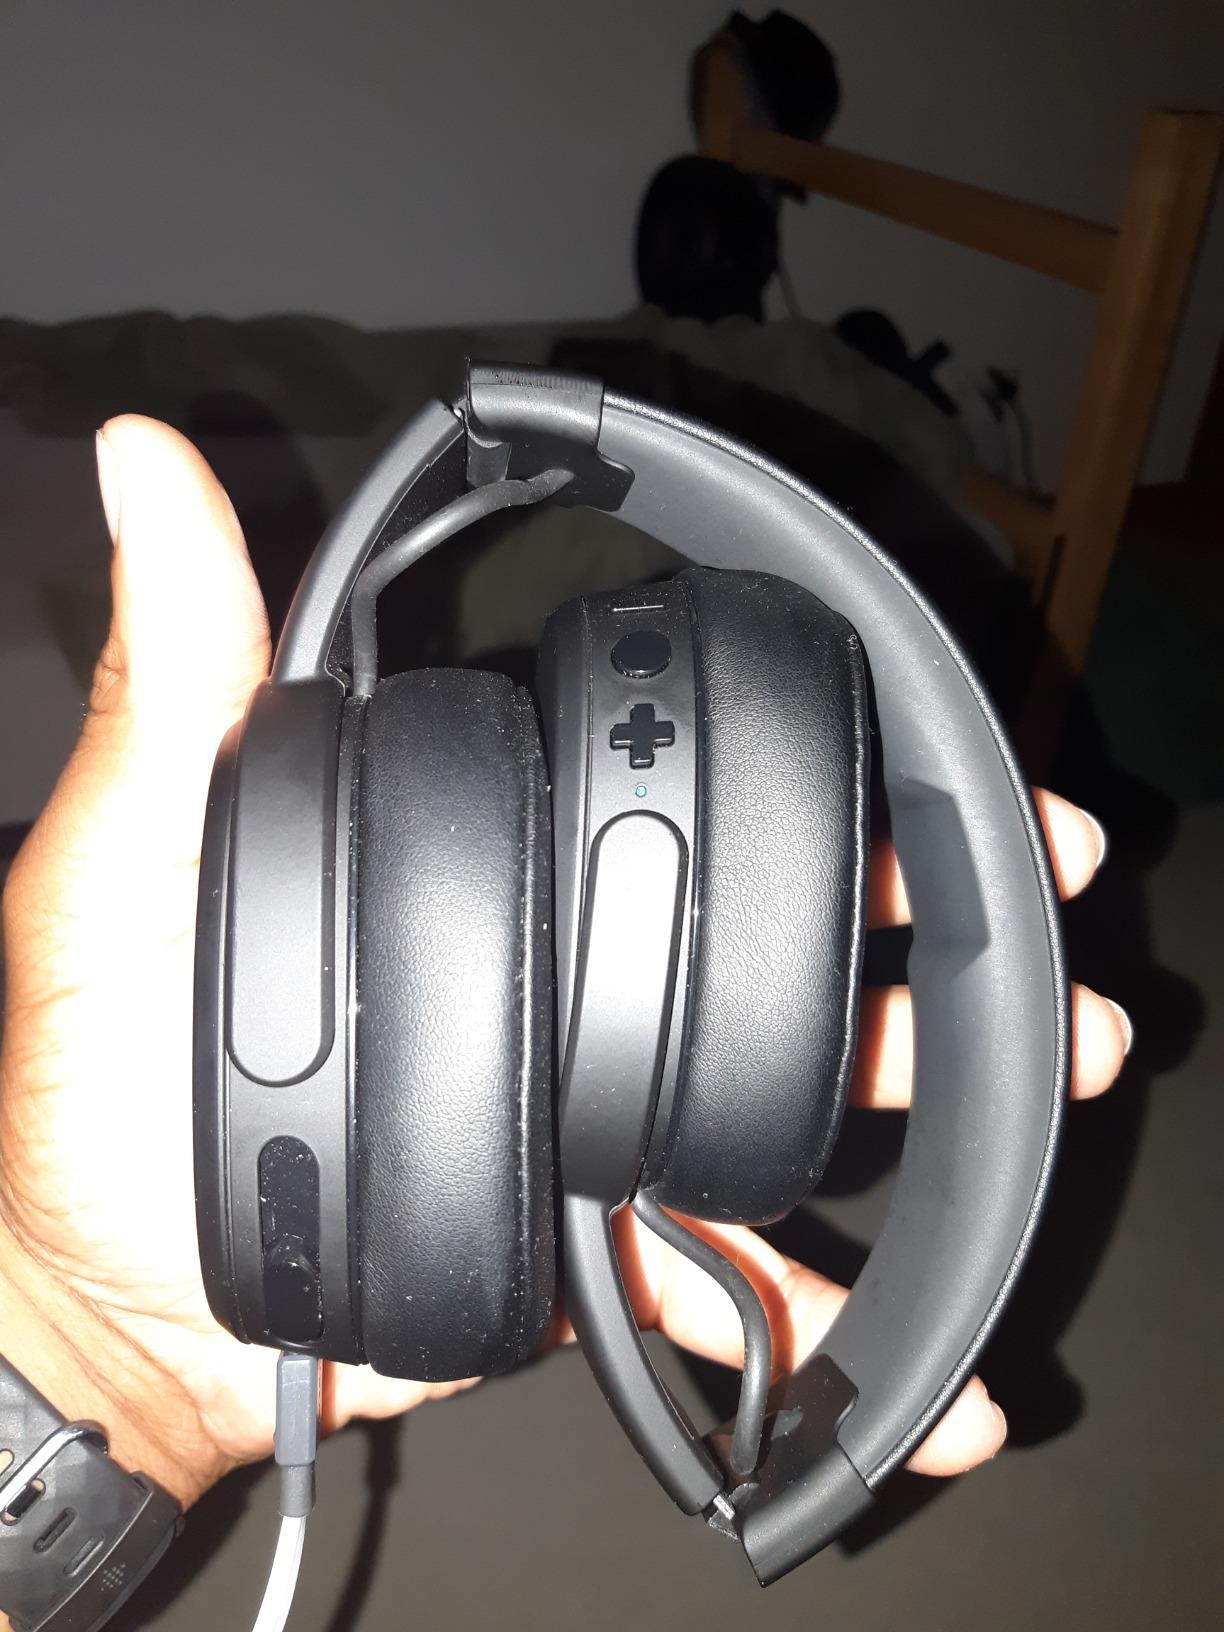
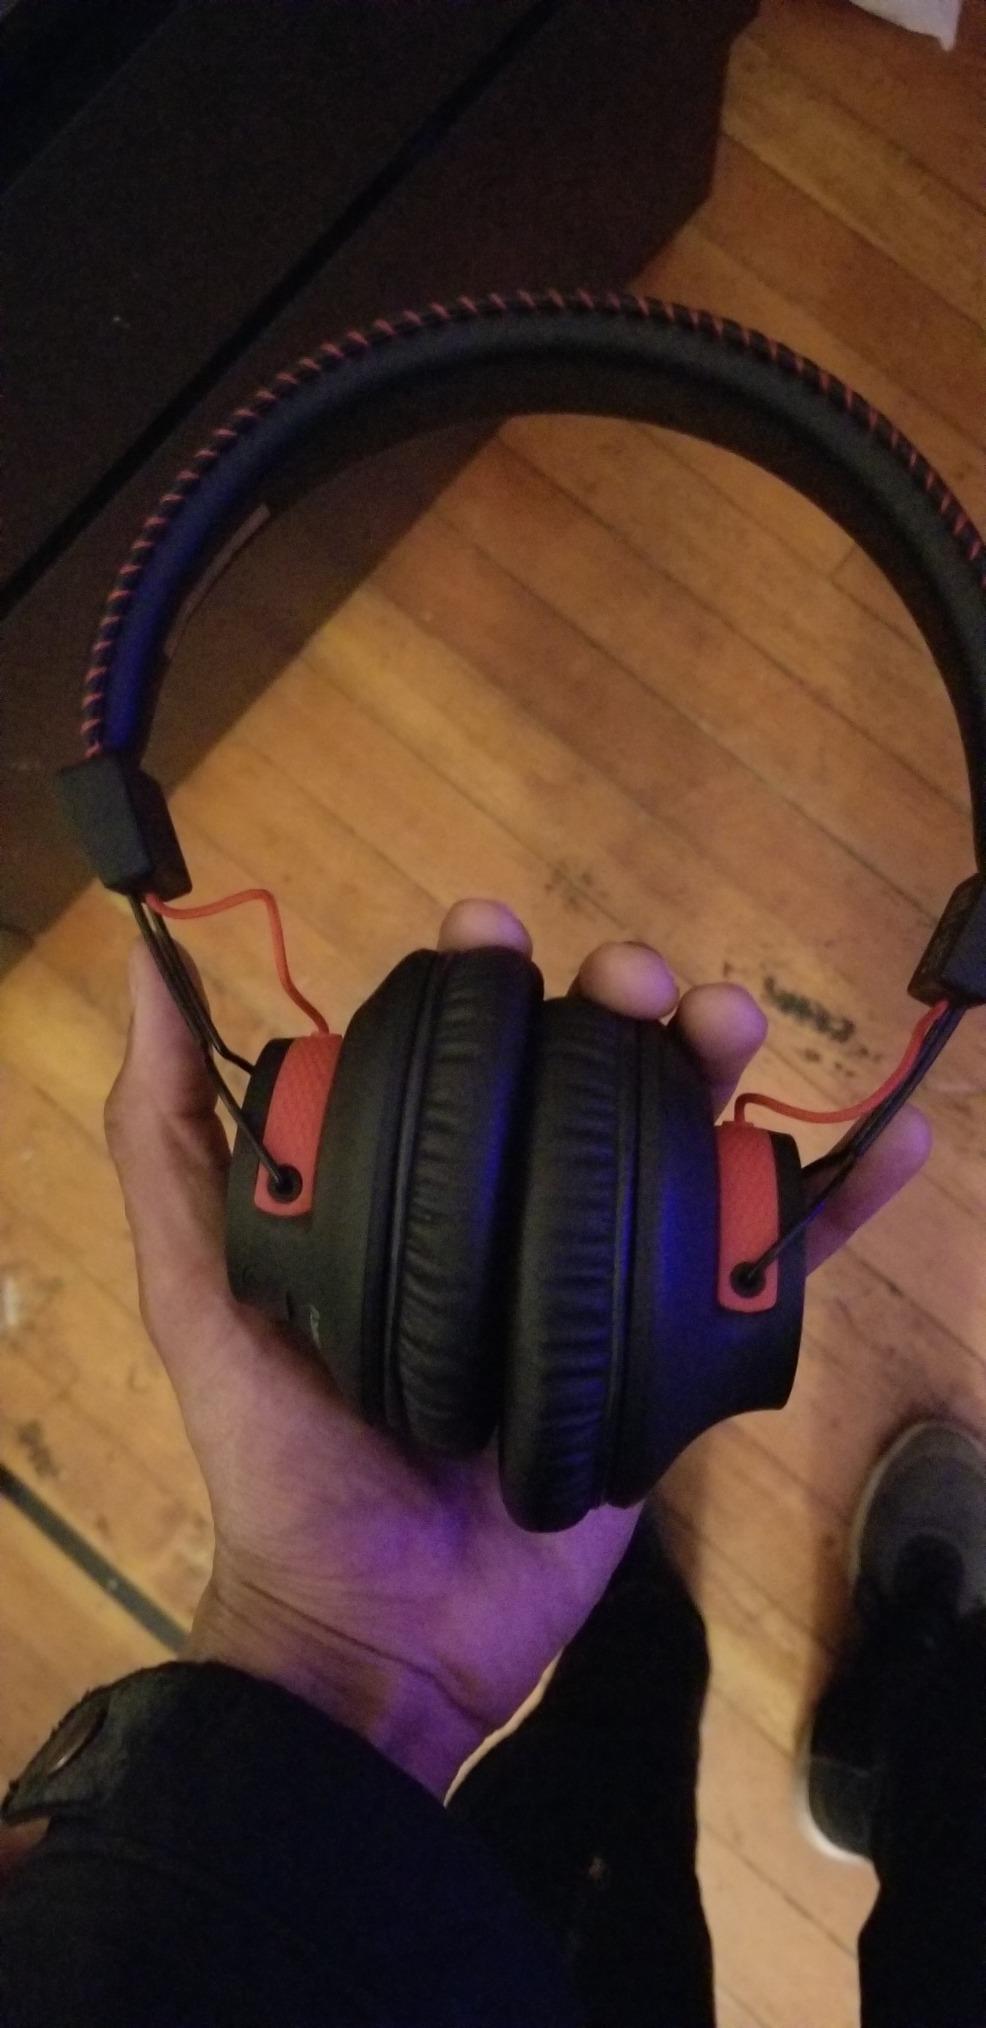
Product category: headphones
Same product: no